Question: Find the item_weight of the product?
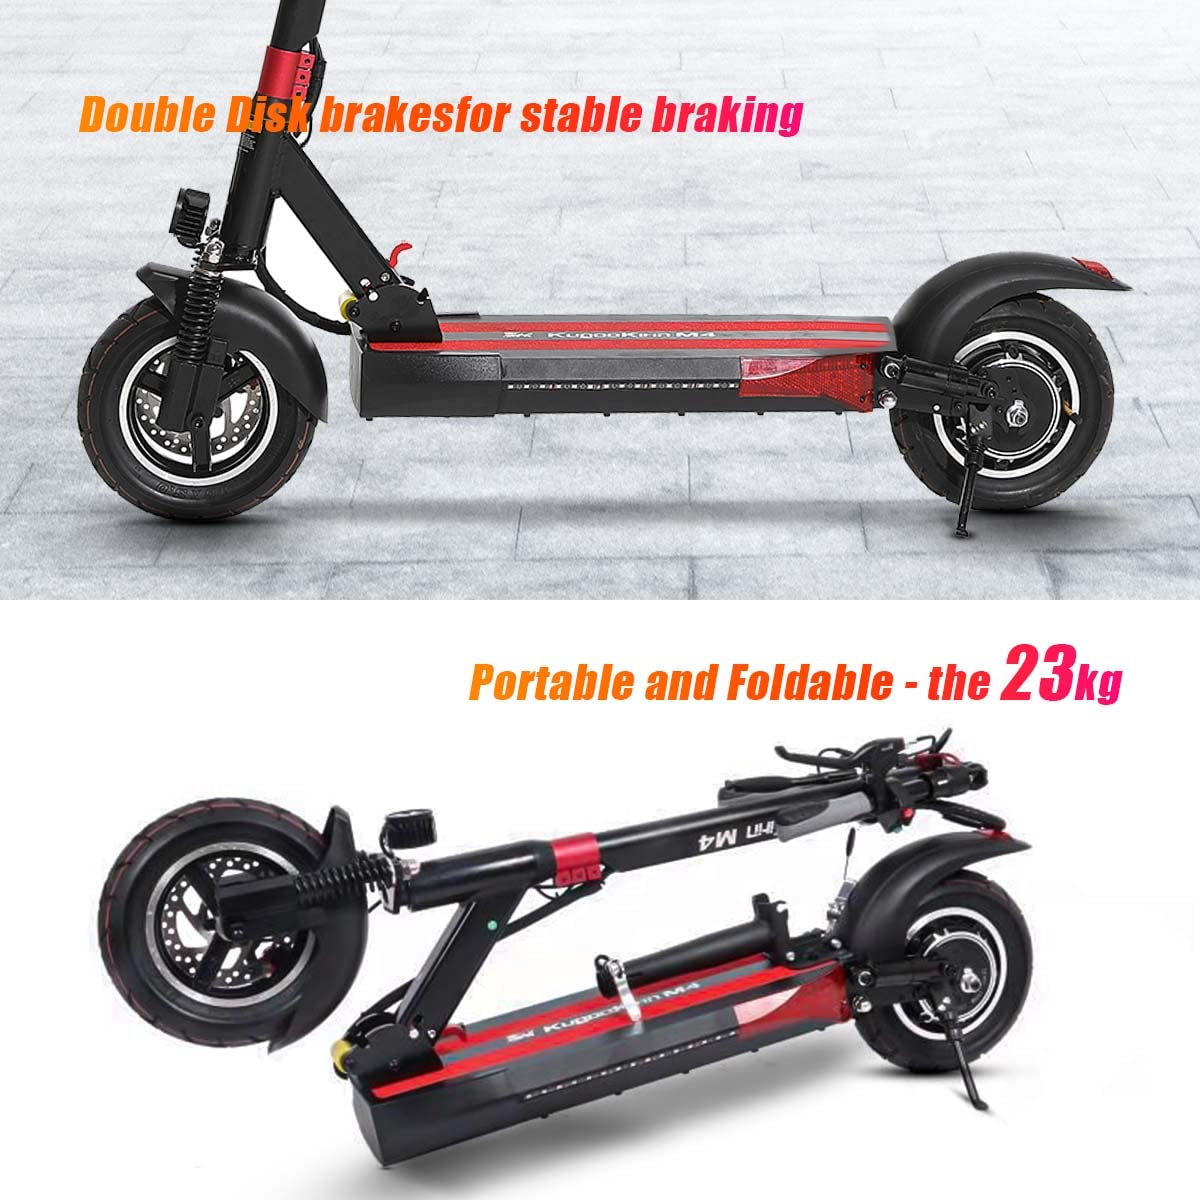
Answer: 23.0 kilogram